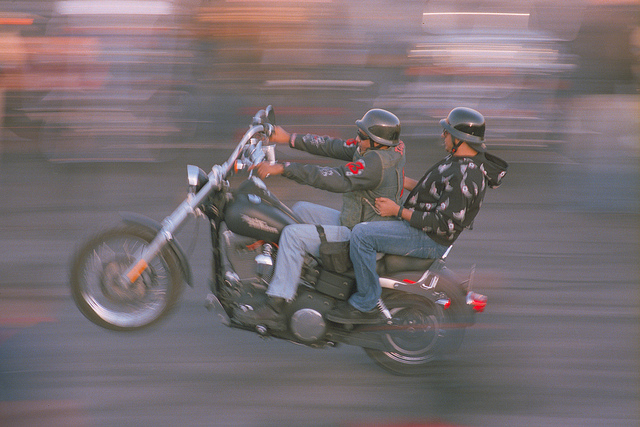
user: Given an image and a question. Answer the question in a short answer. Question: How much horsepower does this motorcycle make? Short Answer:
assistant: 150